Dril

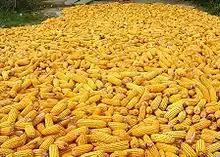
A large heap of corncobs. A misunderstanding over a reference to dril's "corncob" tweet led one journalist to quip: "The lesson here is clear. Always check for @dril references before you send that Tweet."

There are several people whose voices on social media are often compared to dril's—the musician and actor Ice-T is one—but Donald Trump is likely the most common comparison. Commentators have frequently compared dril to Trump (and vice versa), particularly Trump's voice on Twitter and other social media platforms. According to Purdom, "Both are aging, endlessly aggrieved white men who seemingly do not understand core components of the internet, yet they perfectly embody its anonymous rage, its ability to turn people into lunatics being swarmed and eaten alive by enemies and trolls."